Common frog

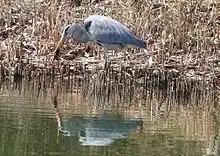
Grey heron feeding on a common frog

The presence of a predator in the early development of the tadpole affects its metamorphic traits. For example, it can lead to a longer larval period and a smaller size and mass at metamorphosis. Once the predator is removed, the growth rate of the tadpole returns to, or even exceeds, baseline. This influence of predator threat is only significant during early tadpole development.